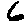
Label: 6